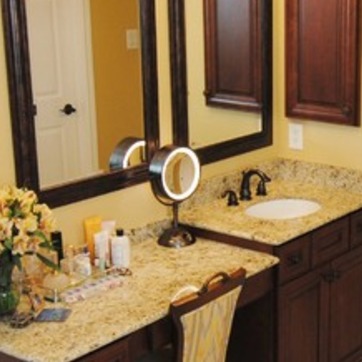
Material: mirror